William John Hammond

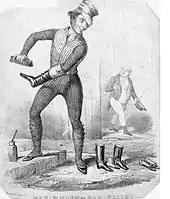
Hammond as Sam Weller in "Samuel Weller, or, The Pickwickians" (1837)

At the Strand Theatre he reprised his role in "Othello by Act of Parliament" and acted in a burlesques version of "The Lady of Lyons". In 1837 as actor-manager he directed and played the lead role in "Samuel Weller, or, The Pickwickians". Their management of the theatre was not successful, and the partnership was dissolved. However, while it lasted Jerrold wrote his only tragedy, "The Painter of Ghent", and himself appeared in the title role, without much success. The contemporary theatre journal "Actors by Daylight" (1838) referred to him as 'this favourite son of Momus’ and commented on his ‘agreeable quaintness’. A friend was the author Charles Dickens.